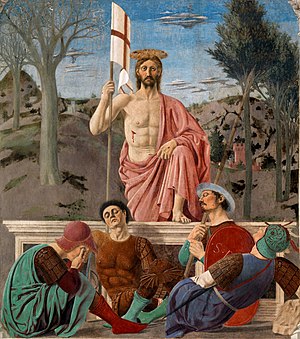
Påskedag
Kristi opstandelse, malet af Piero della Francesca
Påskedag er den dag i den kristne påske, hvor Jesus Kristus, ifølge Det Nye Testamente, stod op af graven efter at have været død siden langfredag. Dvs. han er formentlig stået op i løbet af natten, da han som bekendt for længst var væk, da kvinderne kom til graven tidlig om morgenen, hvor de mødte englen, der viste dem det sted, hvor Han havde ligget.